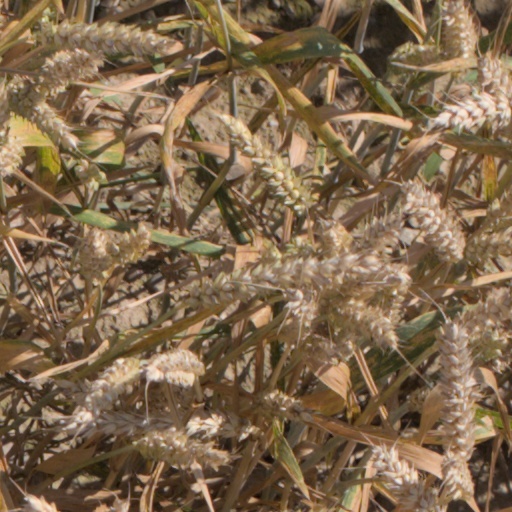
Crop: wheat